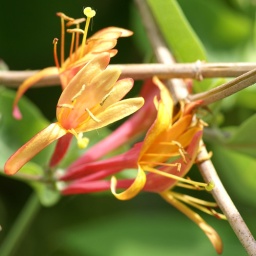
First flower in honeysuckle plant